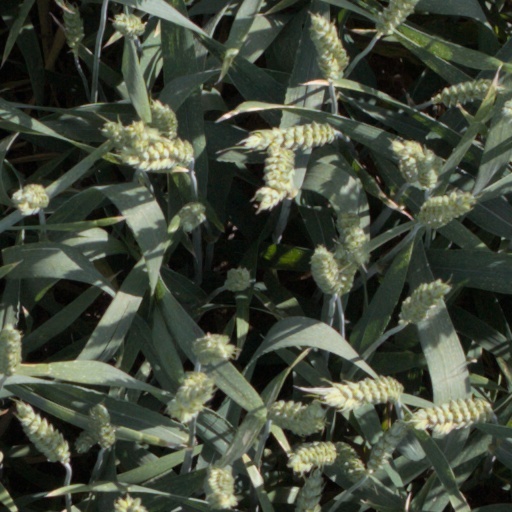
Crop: wheat